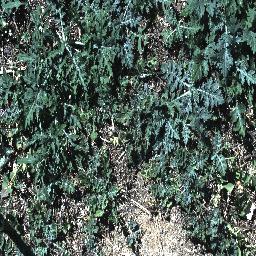
Label: parthenium